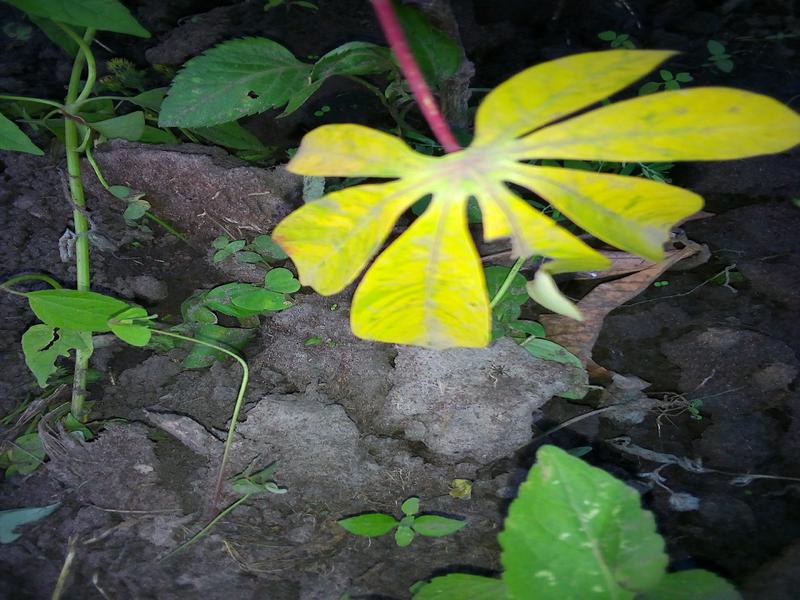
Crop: cassava
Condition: healthy